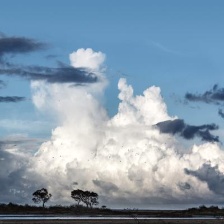
Cloud type: Cumulus